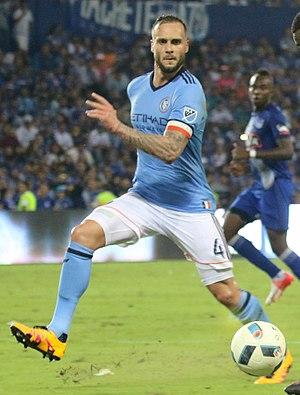
Maxime Chanot, est un footballeur international luxembourgeois d'origine française, né le 21 janvier 1990 à Nancy en France. Il évolue au poste de défenseur central avec le New York City FC en MLS.